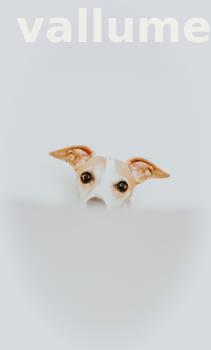
Label: Watermark